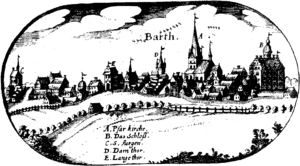
Barth (by) / Historie
Barth, 1618
Barth er en by og kommune i det nordøstlige Tyskland med 8.543 indbyggere, beliggende under Landkreis Vorpommern-Rügen i delstaten Mecklenburg-Vorpommern. Byen ligger ved sydkysten af havbugten Barther Bodden, som er forbundet med Østersøen. Vest for byen løber åen Barthe, som udmunder i havbugten Barther Bodden.